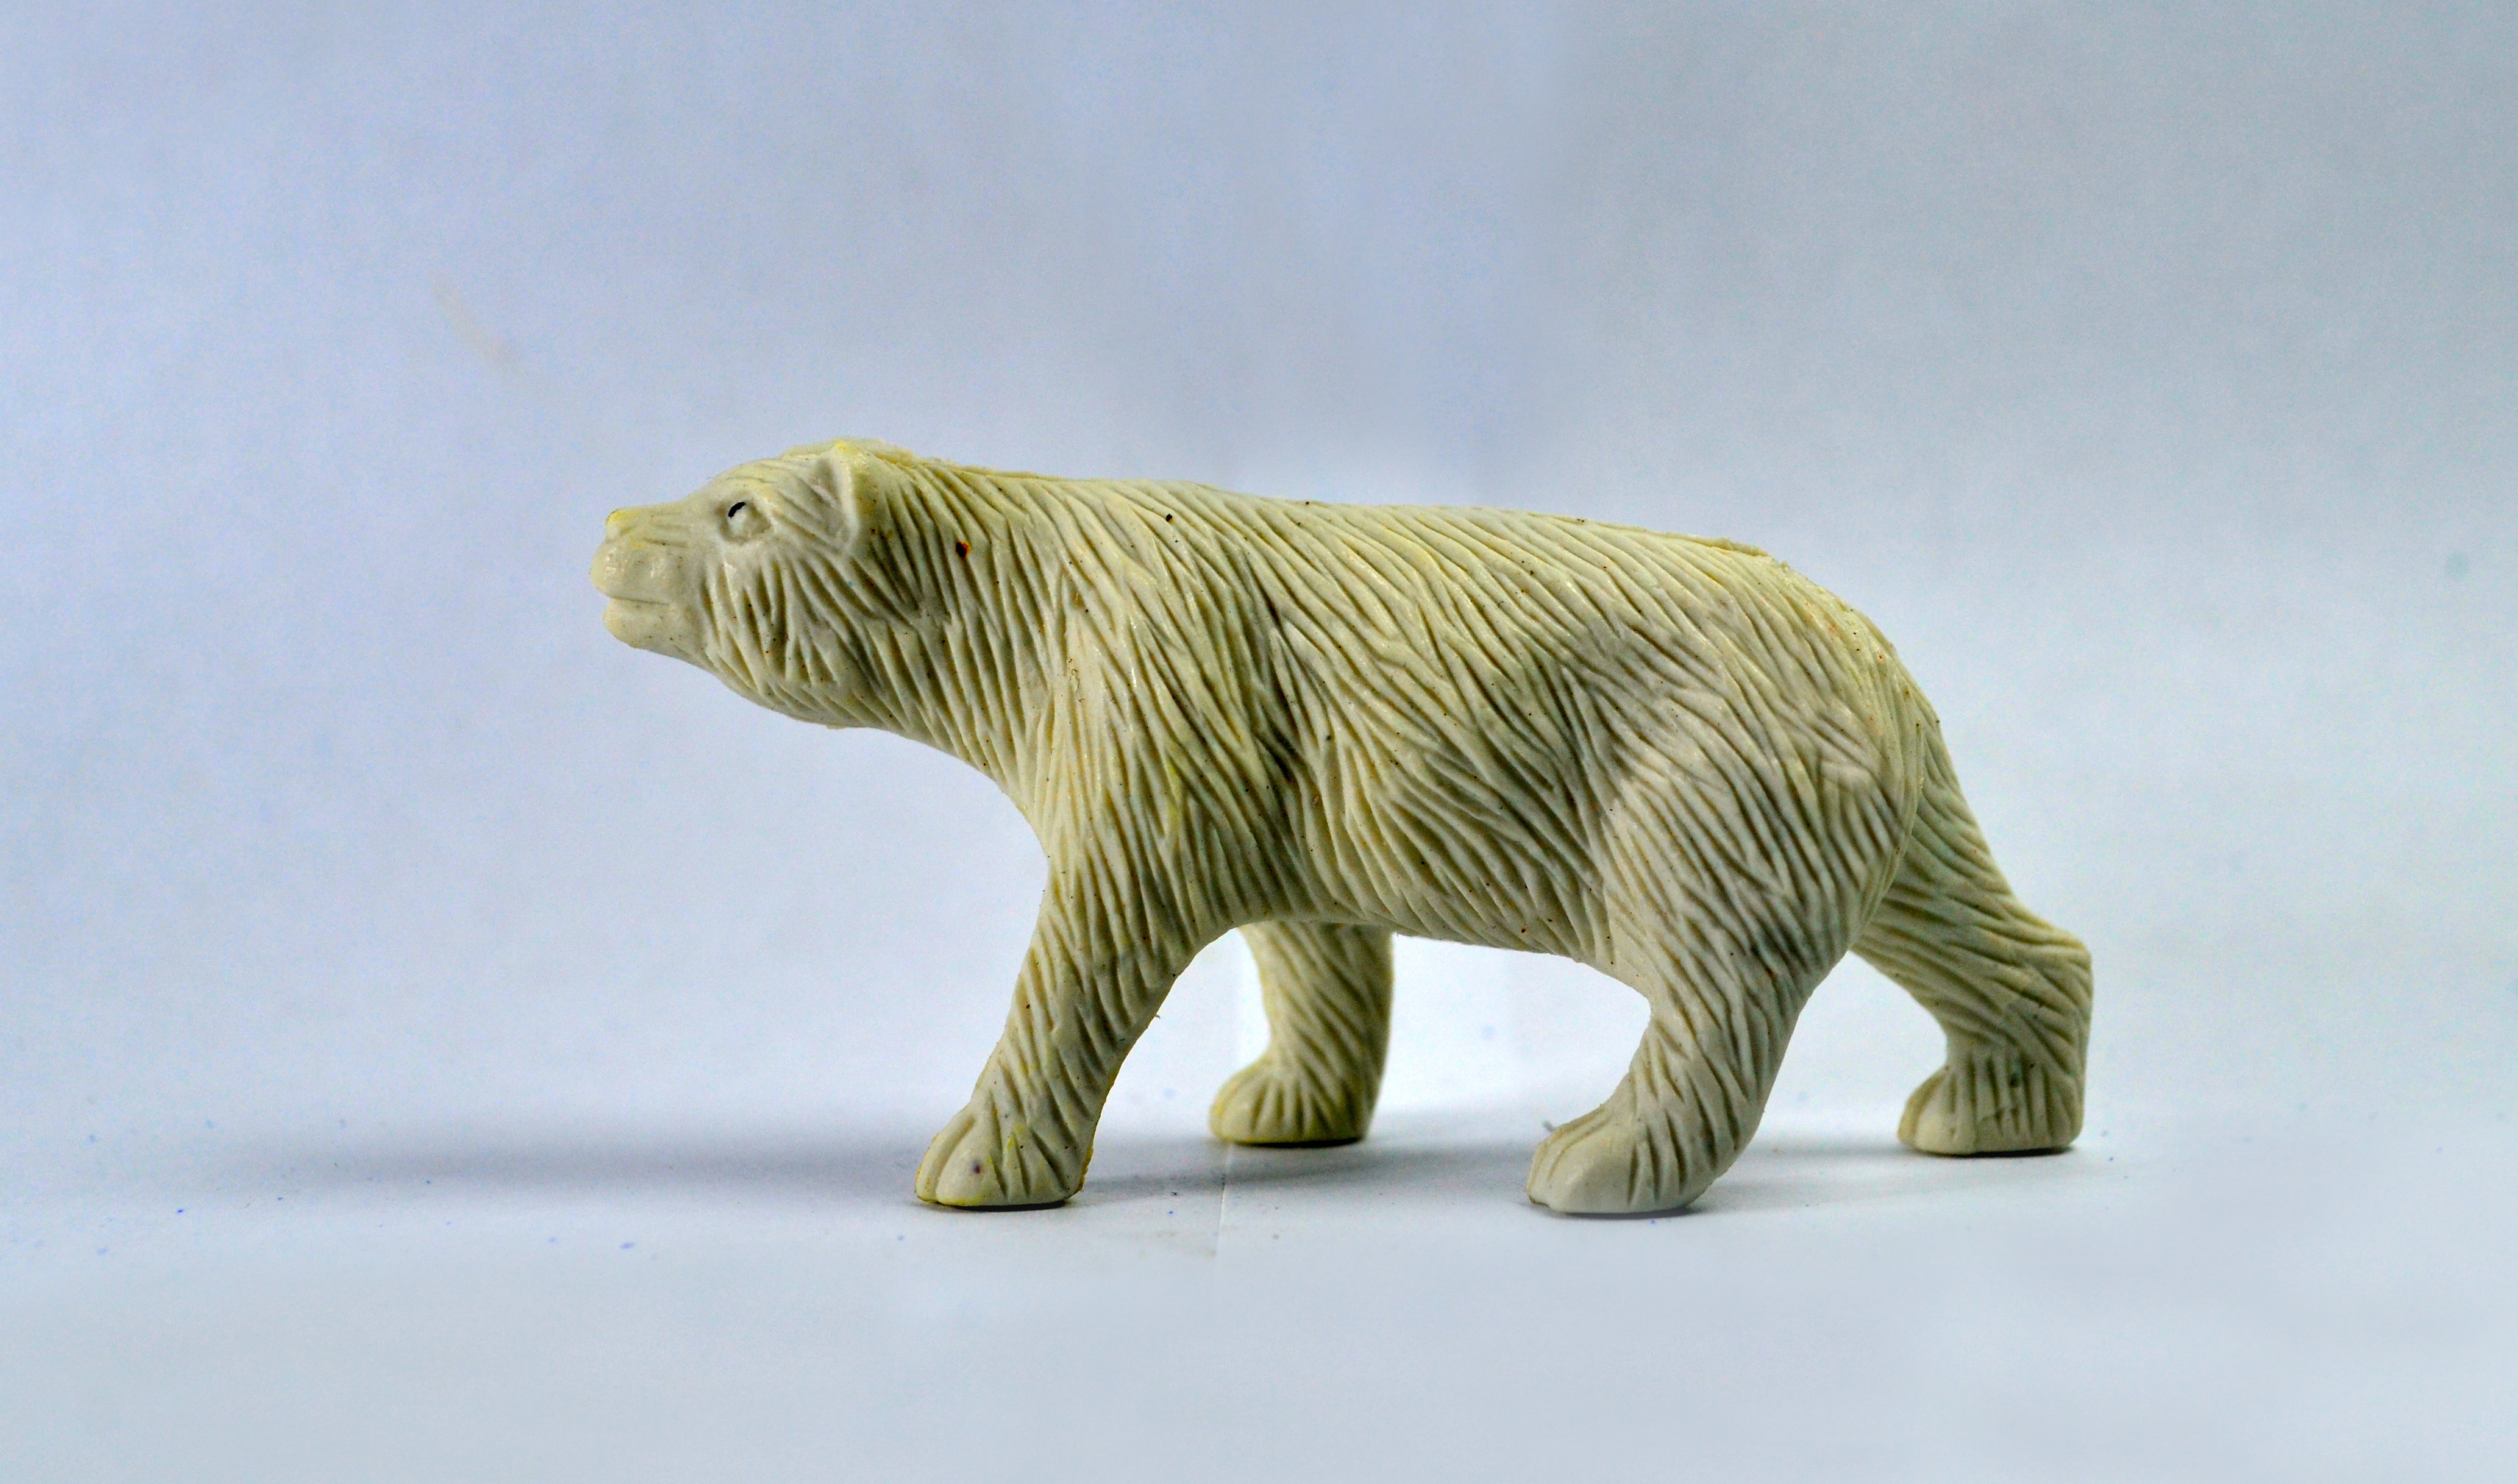
white, walk, bear, wild, mammal, toy, fauna, polar bear, one, vertebrate, icon, grizzly bear